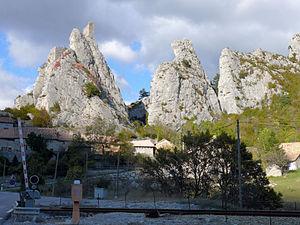
Saint-Julien-en-Beauchêne - Hameau de la Rochette et la ligne de chemin de fer des Alpes